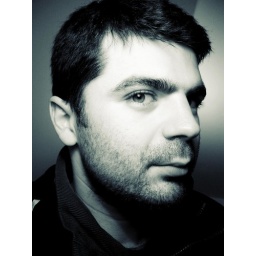
the photo in black and white and something